John Dorius Jr. House

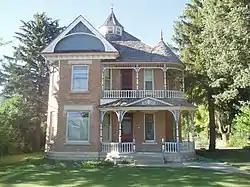

The John Dorius Jr. House, at 46 W. 100 North in Ephraim, Utah, is a Queen Anne-style house built in 1897. It was listed on the National Register of Historic Places in 1985.